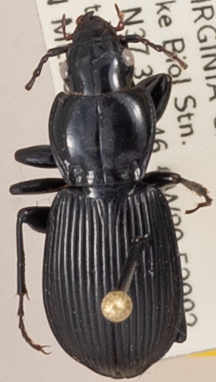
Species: Pterostichus coracinus
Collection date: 2019-06-18
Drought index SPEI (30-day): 0.36
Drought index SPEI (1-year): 2.09
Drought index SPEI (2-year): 2.09